Pennsylvania Route 858

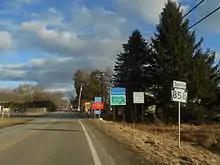
PA 858 southbound at the state line in Little Meadows

PA 858 begins at an intersection with PA 706 in the Rush Township community of Rushville. The highway begins its long trek in Susquehanna County by progressing northward in a patch of forests. PA 858, which runs west of a creek, is sparsely populated and homes are rare. PA 858 winds its way in and out of forests, heading on a northeast direction. Soon after, there is an intersection with Keefs Hill Road, a locally maintained highway. After Keefs Hill Road, PA 858 heads back into a dense patch of trees. In the forest, is an intersection with C. Warner Road, and soon after comes one for Shadduck Road.